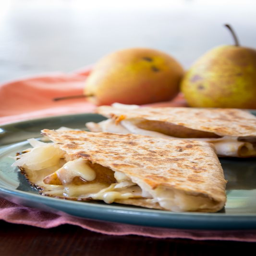
cook up a storm with person !